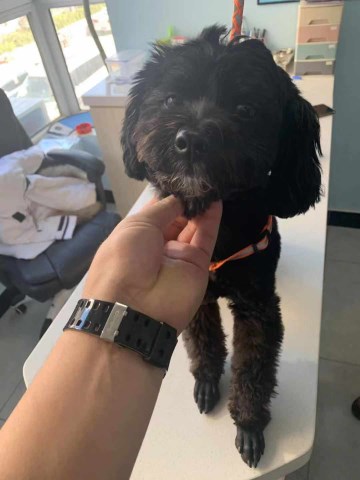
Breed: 3336-n000121-chinese_rural_dog